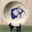
Label: plate